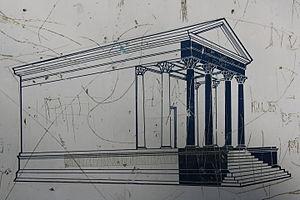
Les Reii sont un peuple gaulois de la Gaule narbonnaise première, chez les Albiques, et qui avait pour chef-lieu Alebaece Reiorum Apollinarium.